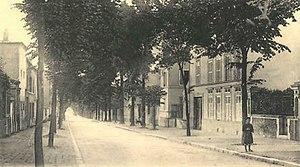
Rosny-sous-Bois.Rue de Noisy
L'avenue du Général-de-Gaulle est une voie de communication de Rosny-sous-Bois. Elle suit le tracé de la route nationale 186.